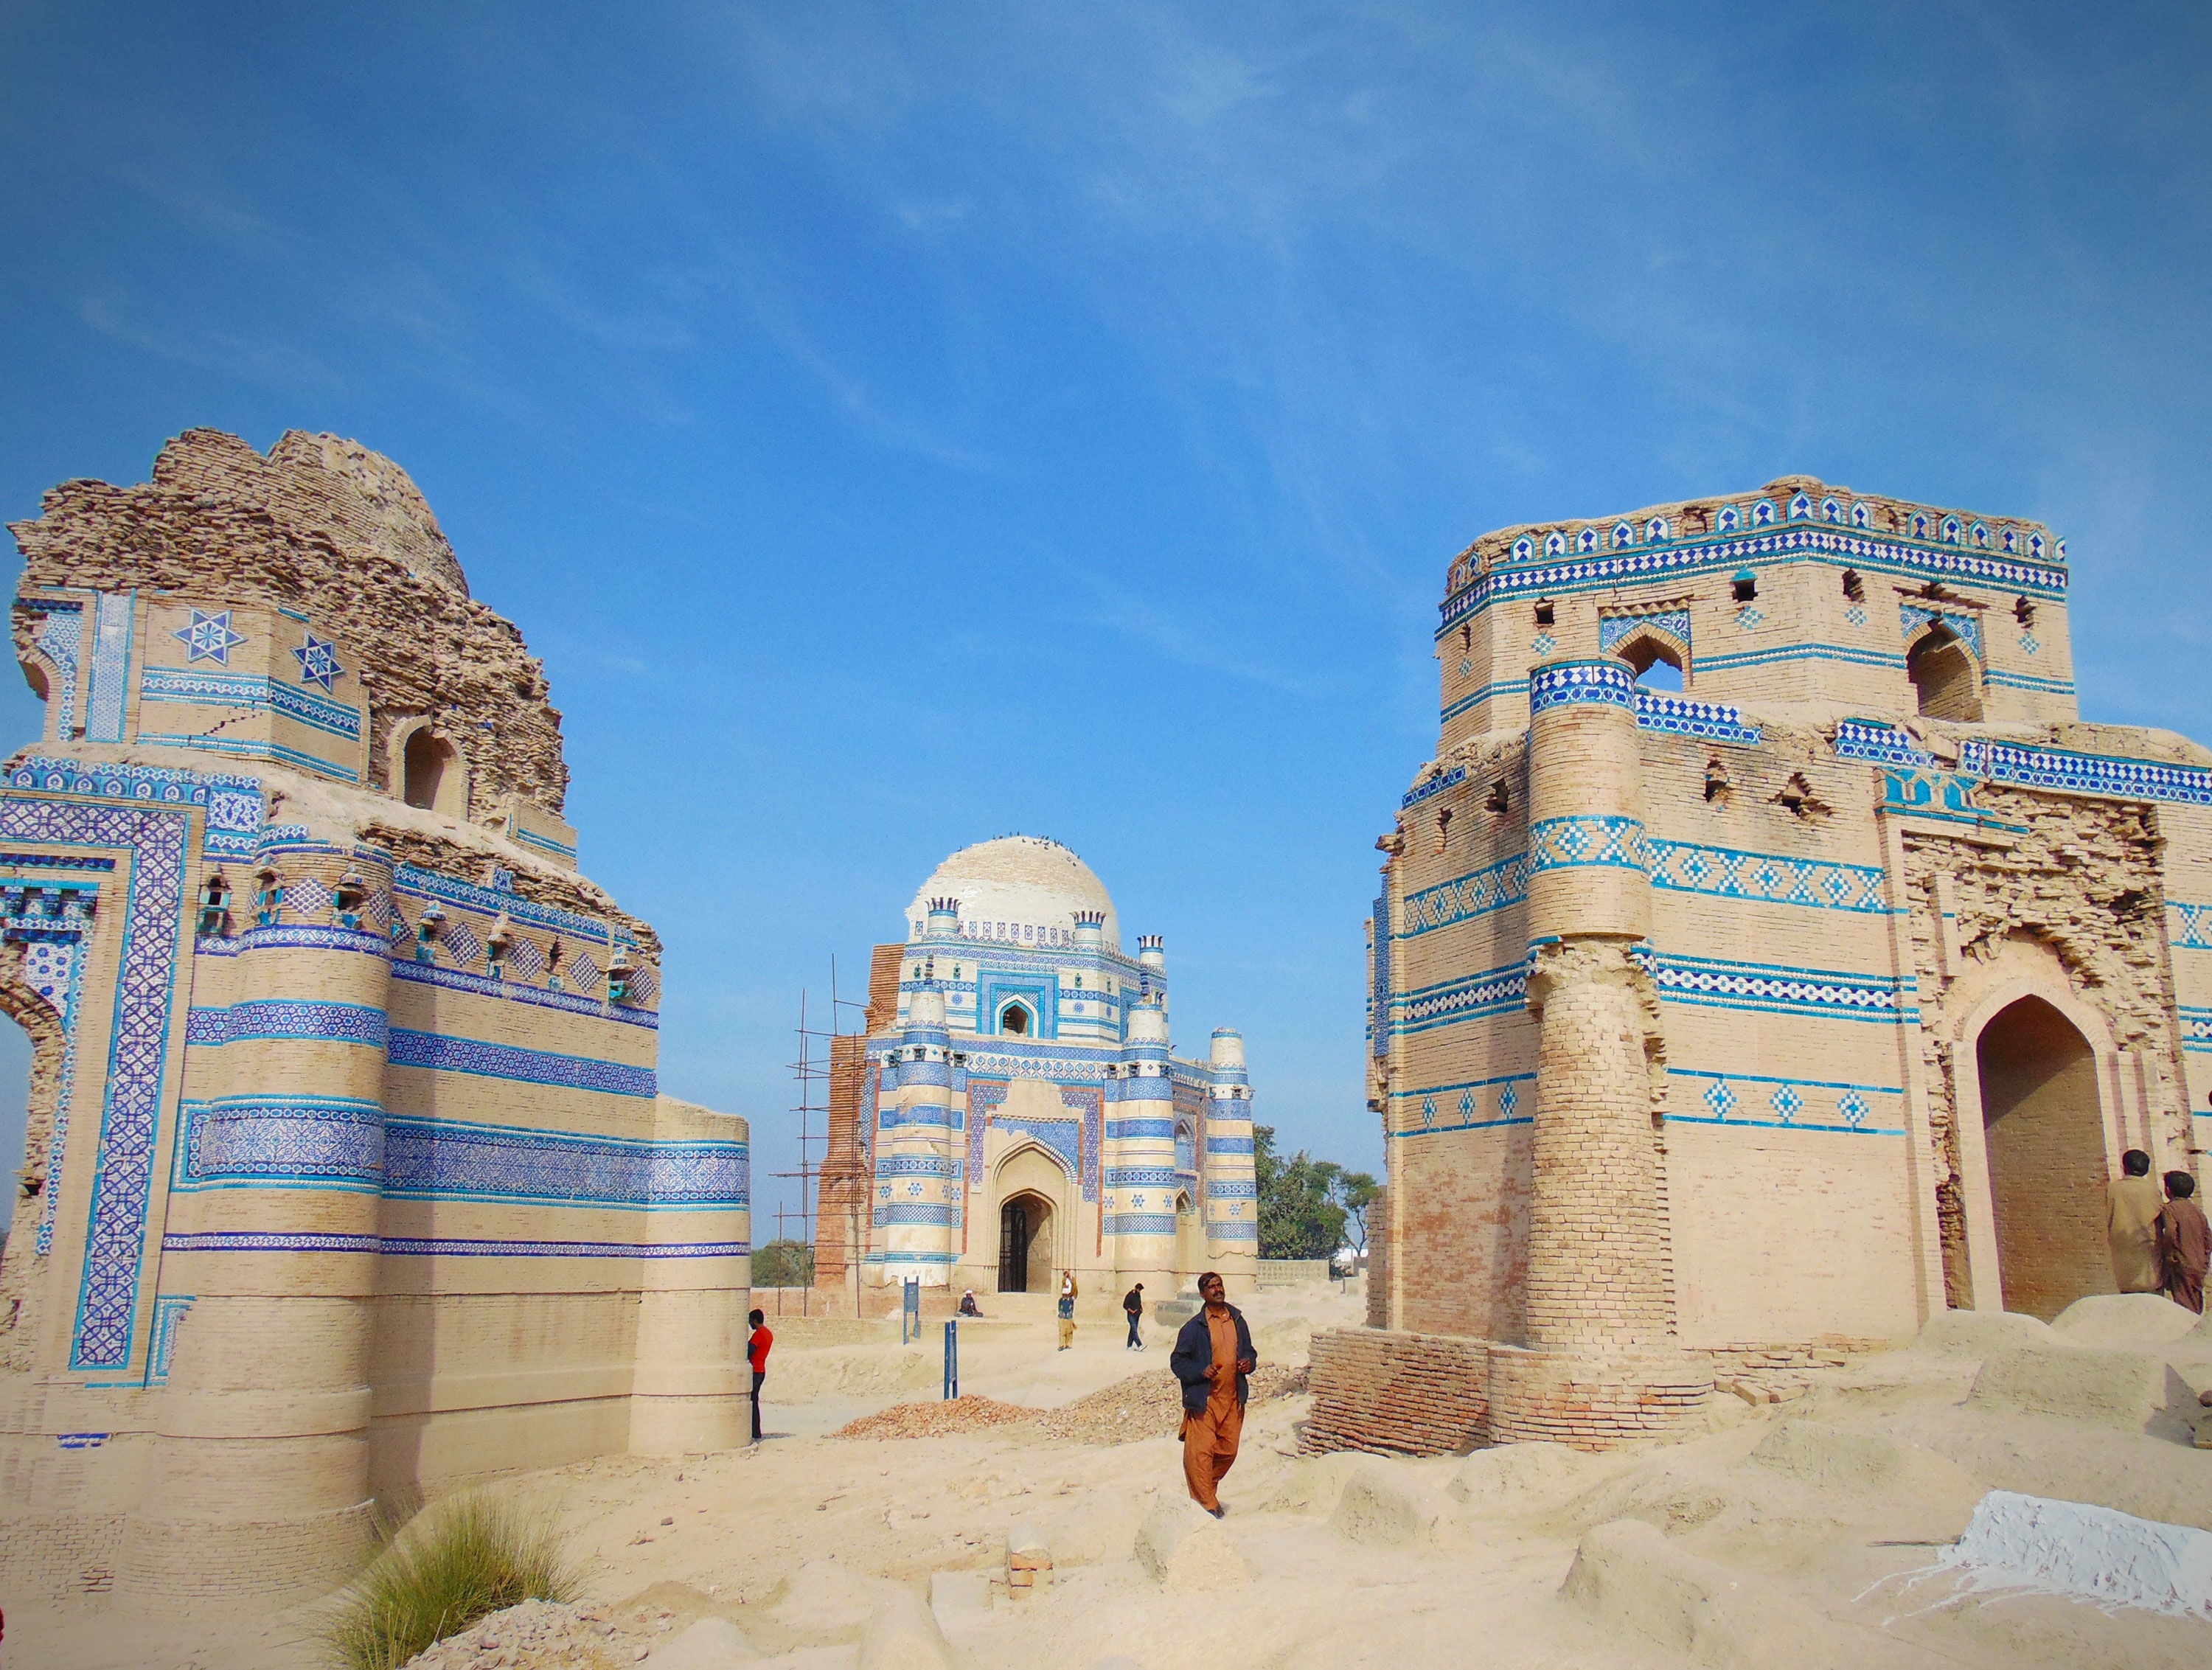
historic site, landmark, building, ancient history, vacation, architecture, tourism, ruins, temple, hindu temple, place of worship, fortification, arch, unesco world heritage site, palace, monastery